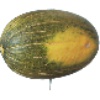
Label: melon_piel_de_sapo